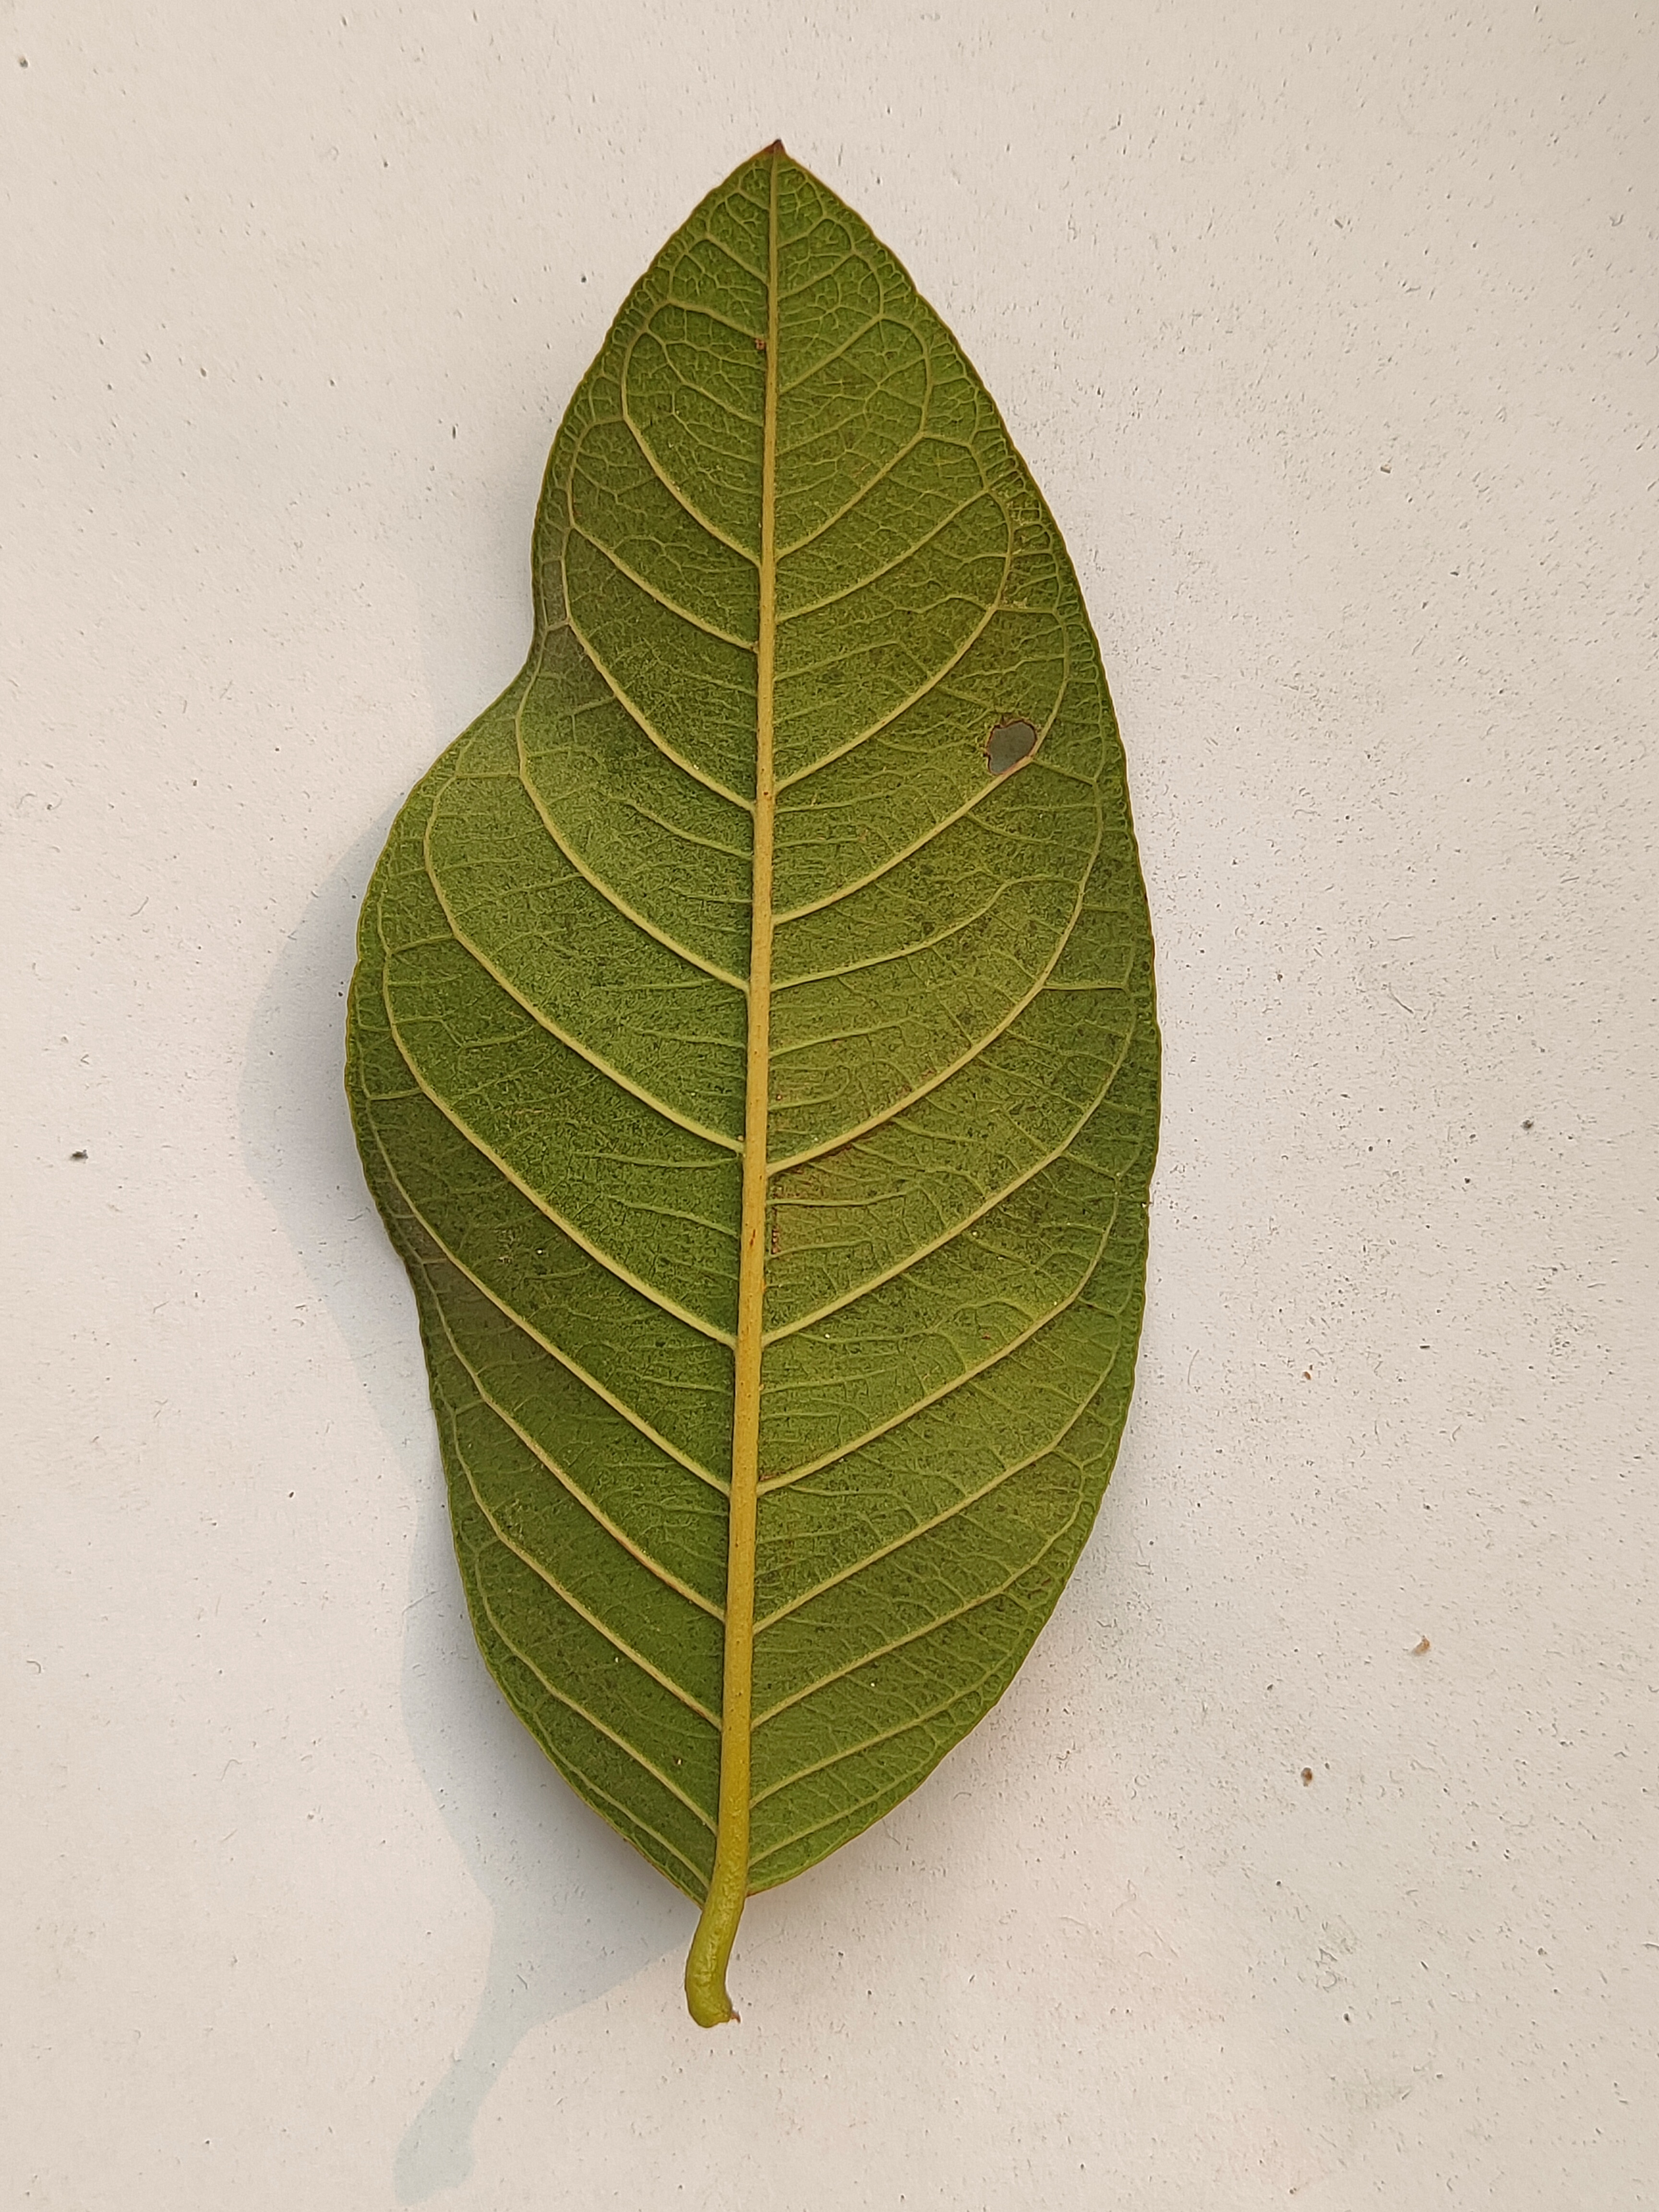
Leaf variety: Guava